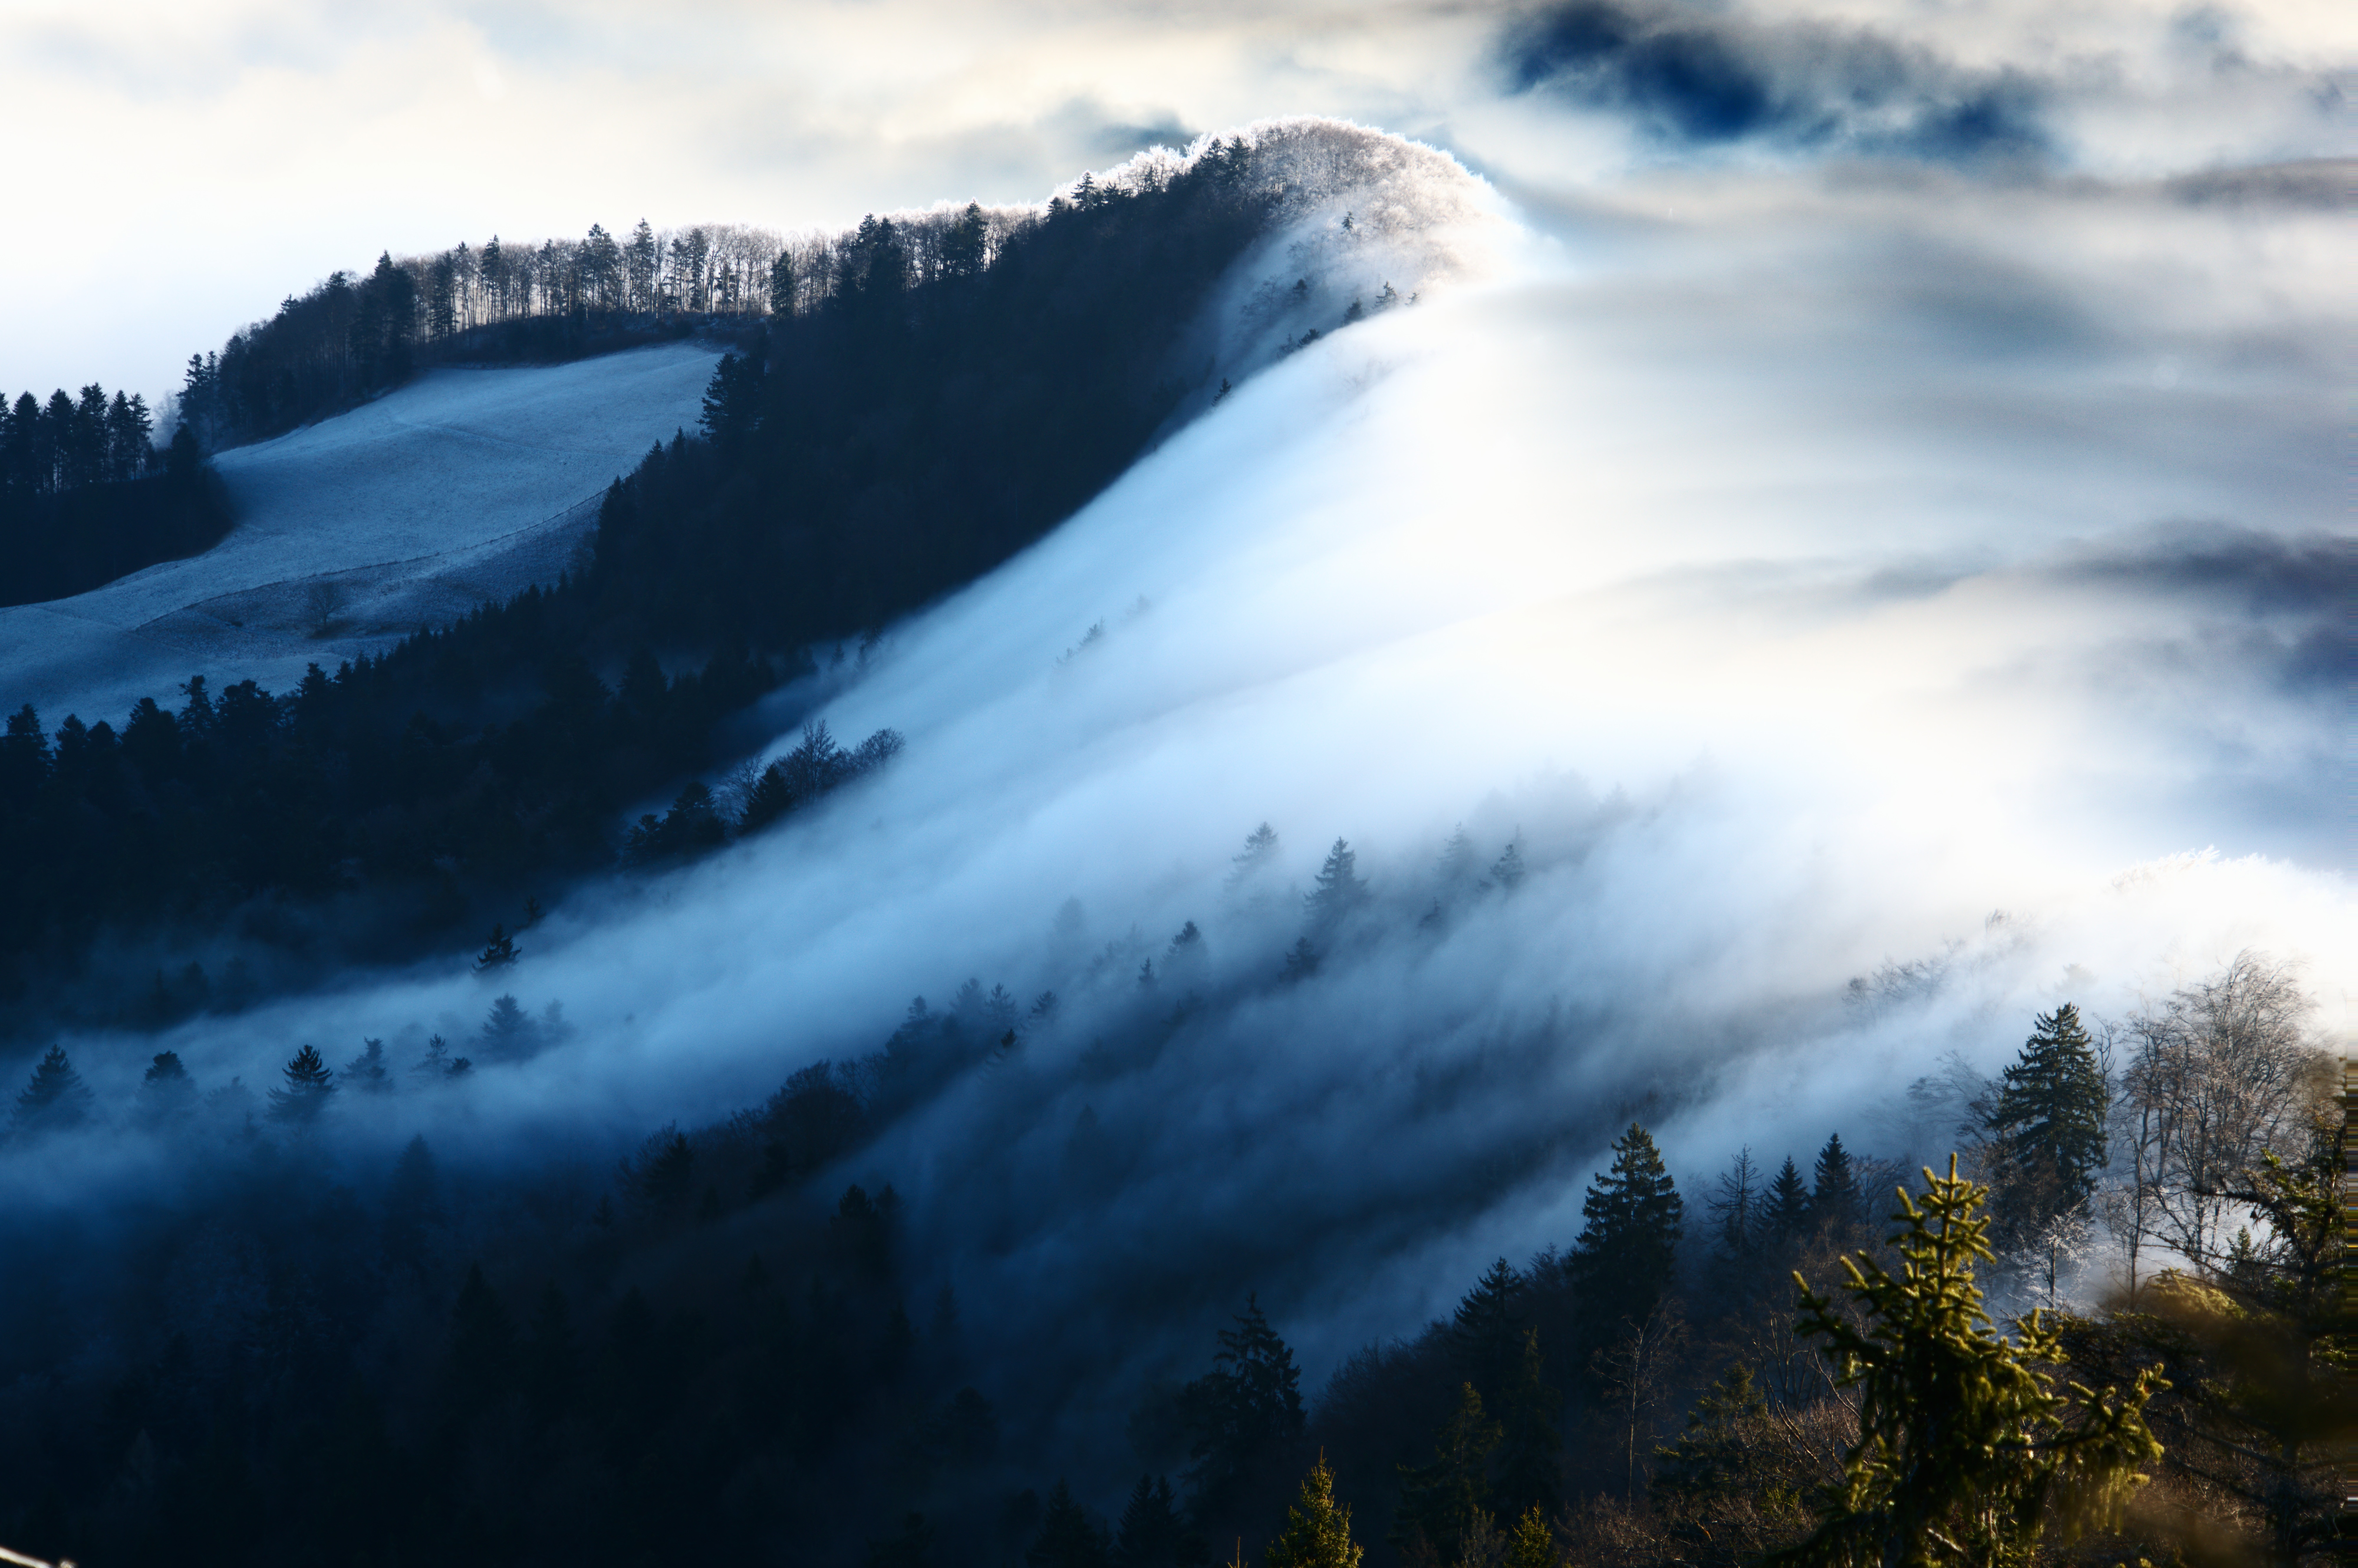
landscape, tree, nature, forest, wilderness, mountain, snow, winter, cloud, sky, fog, mist, sunlight, morning, hill, dawn, atmosphere, valley, mountain range, daytime, cumulus, highland, terrain, national park, ridge, summit, massif, alps, icy, fell, idyll, wintry, jura, hoarfrost, freezing, phenomenon, winter mood, selva marine, hill station, meteorological phenomenon, sea of fog, mountainous landforms, computer wallpaper, glacial landform, geological phenomenon, swiss jura, nebellandschaft, eastern jura, wave of fog, belchenflue, challh chi, mist flow, boelchen, boelchenflue, swiss belchen, mount scenery